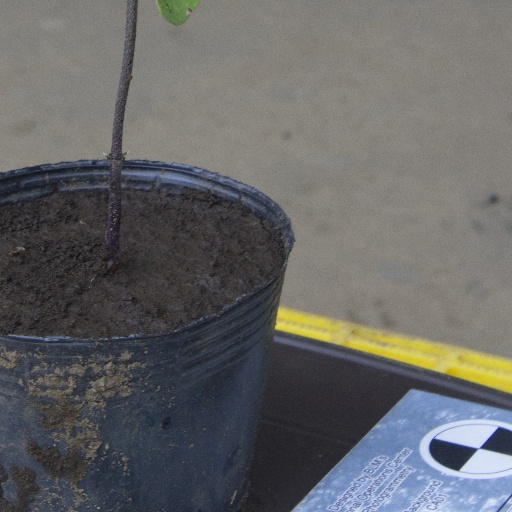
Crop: soybean